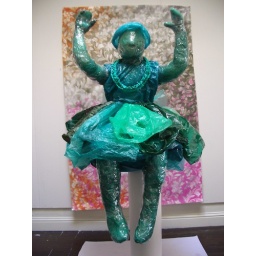
Green Bagalina by Diane Kurzyna recycled plastic bag sculpture art